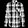
Label: Shirt